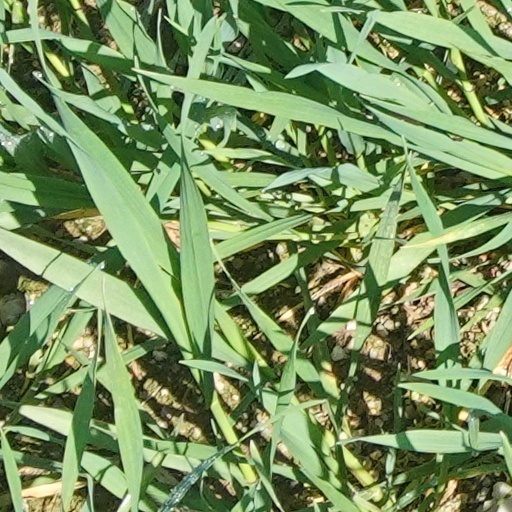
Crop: wheat